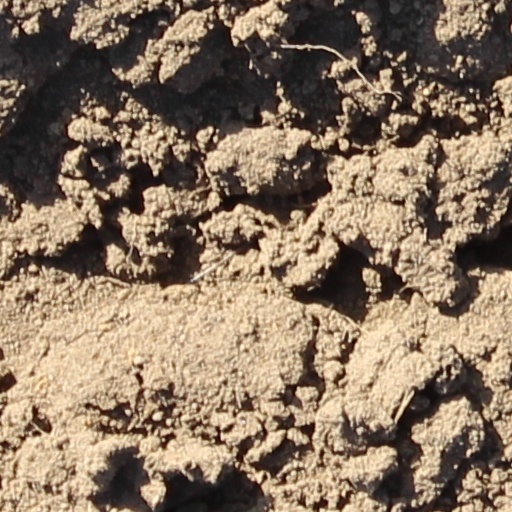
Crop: wheat